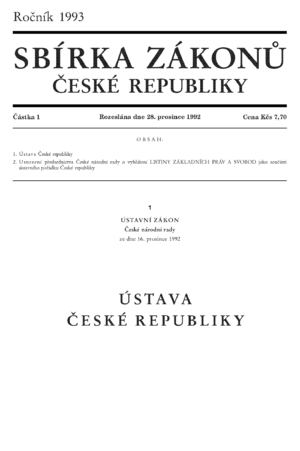
La Constitution de la Tchéquie est la loi fondamentale de la Tchéquie, adoptée le 16 décembre 1992.